Pennsylvania Army National Guard

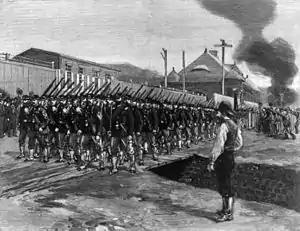
Troops of the 80th Regiment arriving in Homestead during the Homestead Strike of 1892

In 1870, the name "militia" was dropped, and the force became by state law the "National Guard of Pennsylvania."